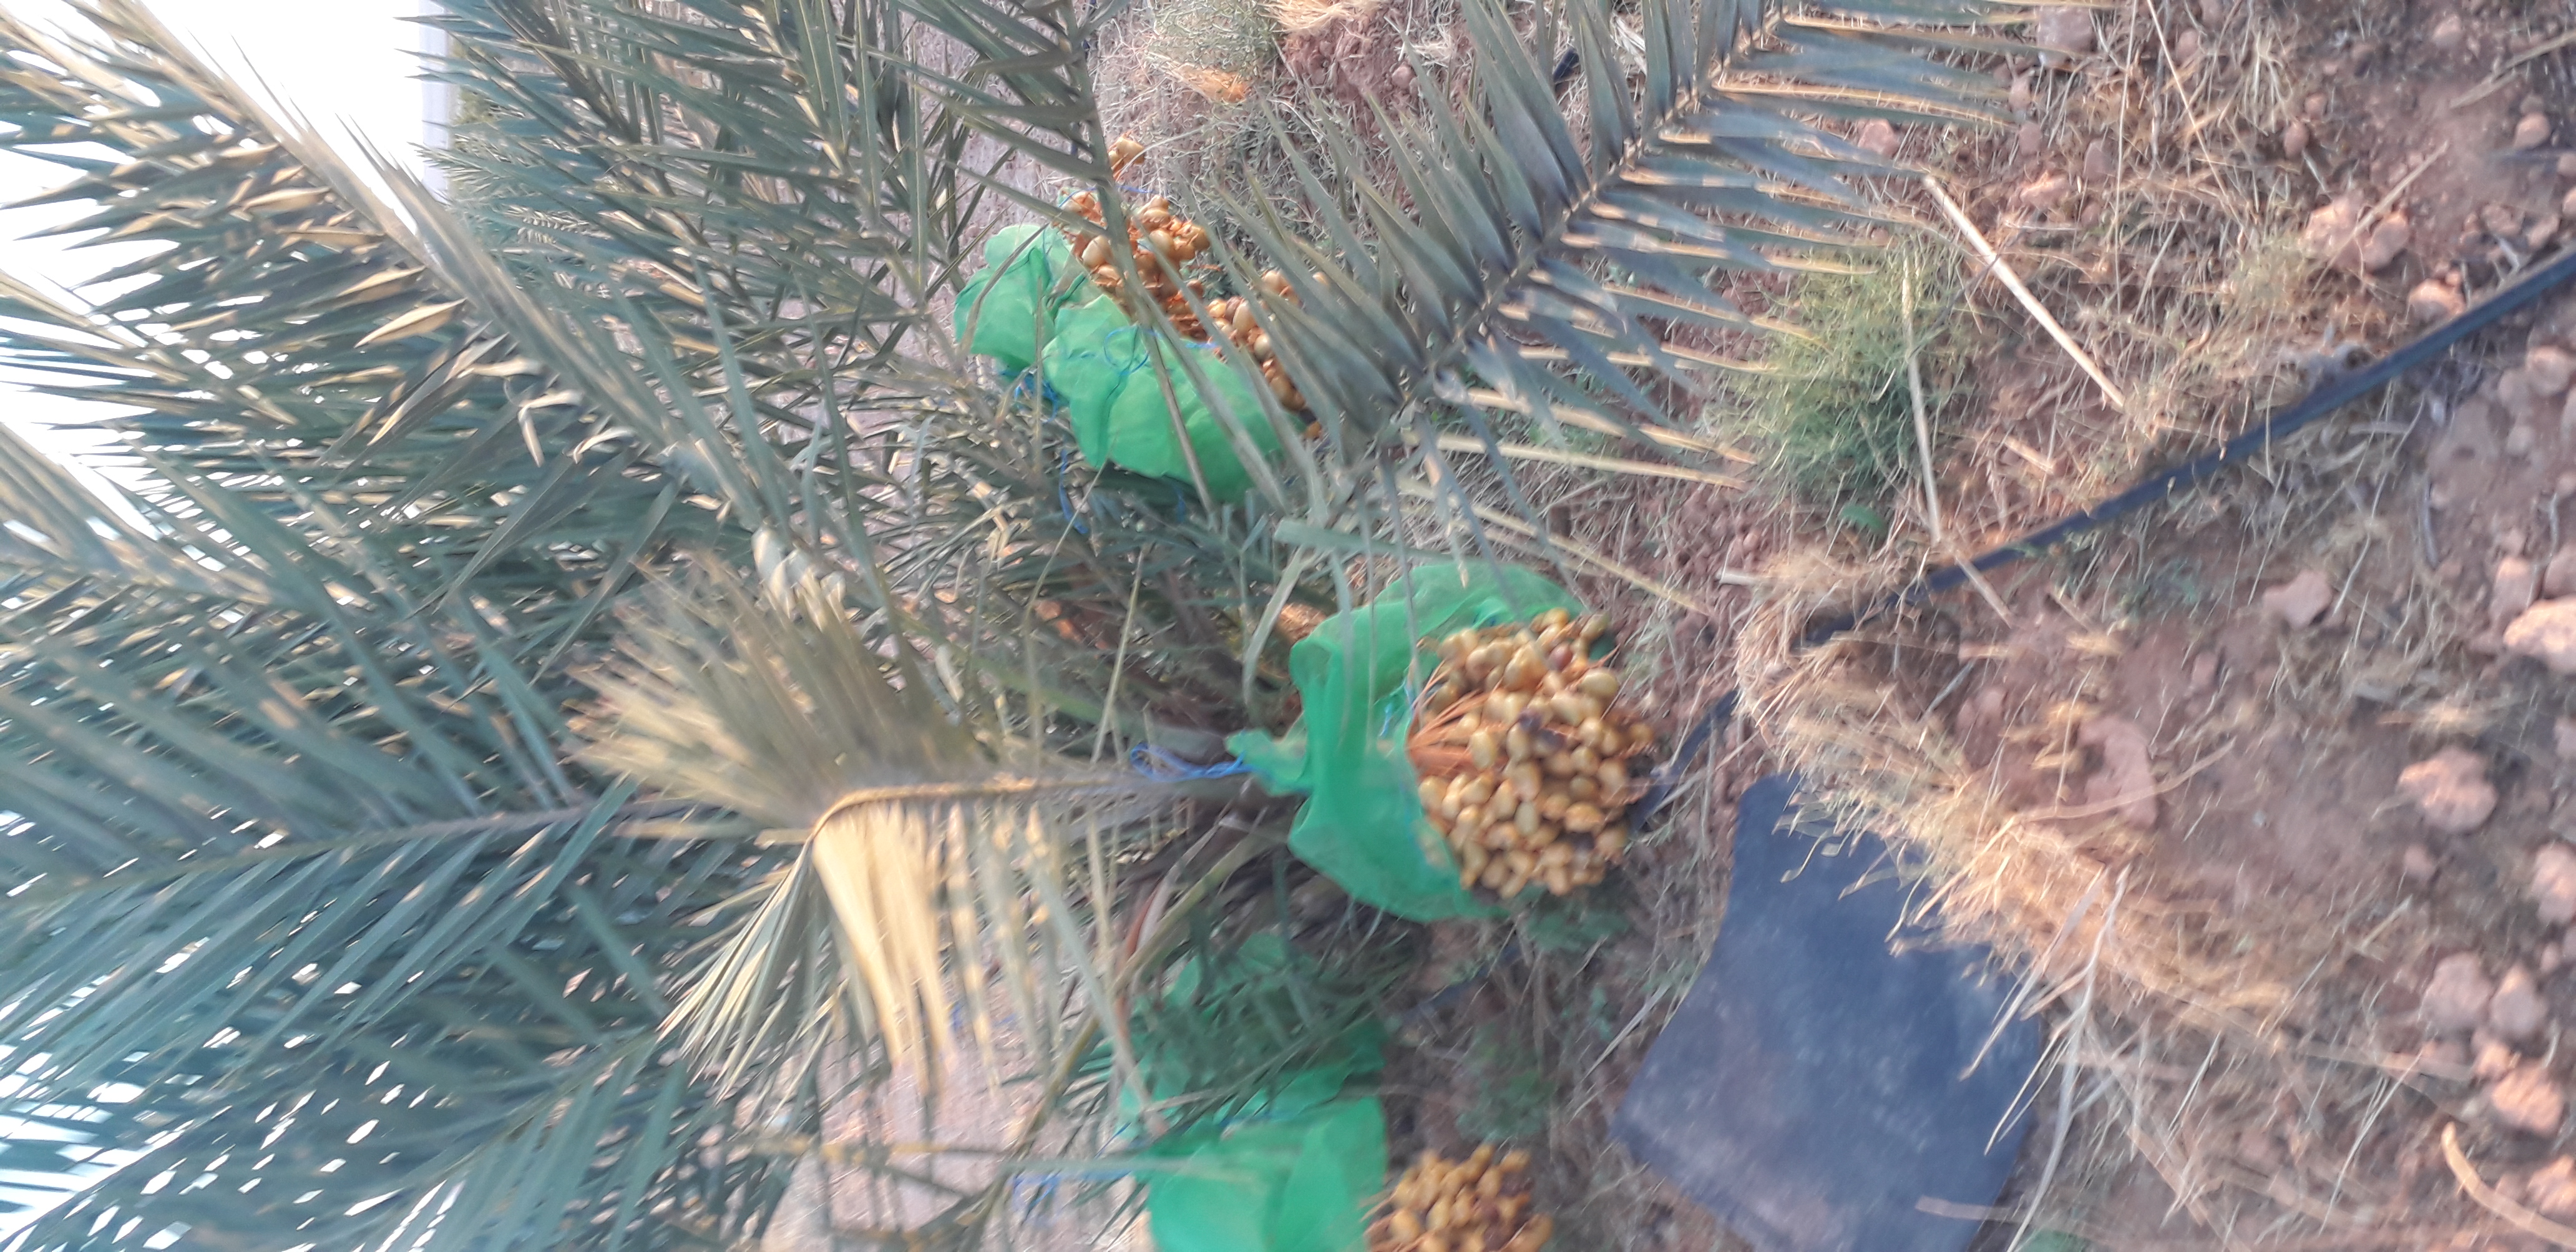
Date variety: Boufagous